Tveita Senter

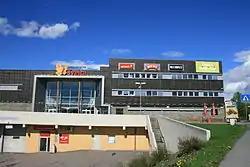
Tveita Senter

Tveita Senter is one of the largest shopping centres in Oslo, Norway. The shopping mall is located at